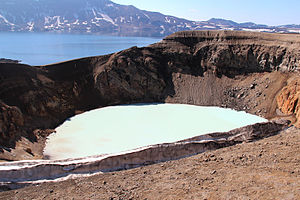
Askja / Steder og turisme
Víti med Öskjuvatn i baggrunden
Víti med Öskjuvatn i baggrunden
Askja er en aktiv vulkan med flere overlejrede calderaer, som ligger i Islands centrale højland lidt nord for gletcheren Vatnajökull. I den sydøstlige del af calderakomplekset ligger Öskjuvatn, eller Askja-søen, som blev dannet ved et eksplosivt udbrud i 1875.